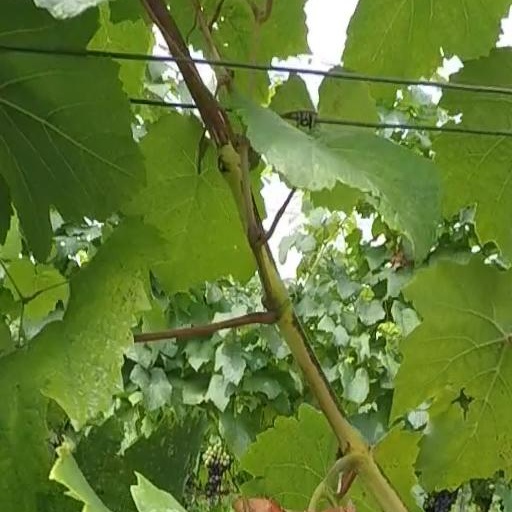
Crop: grape